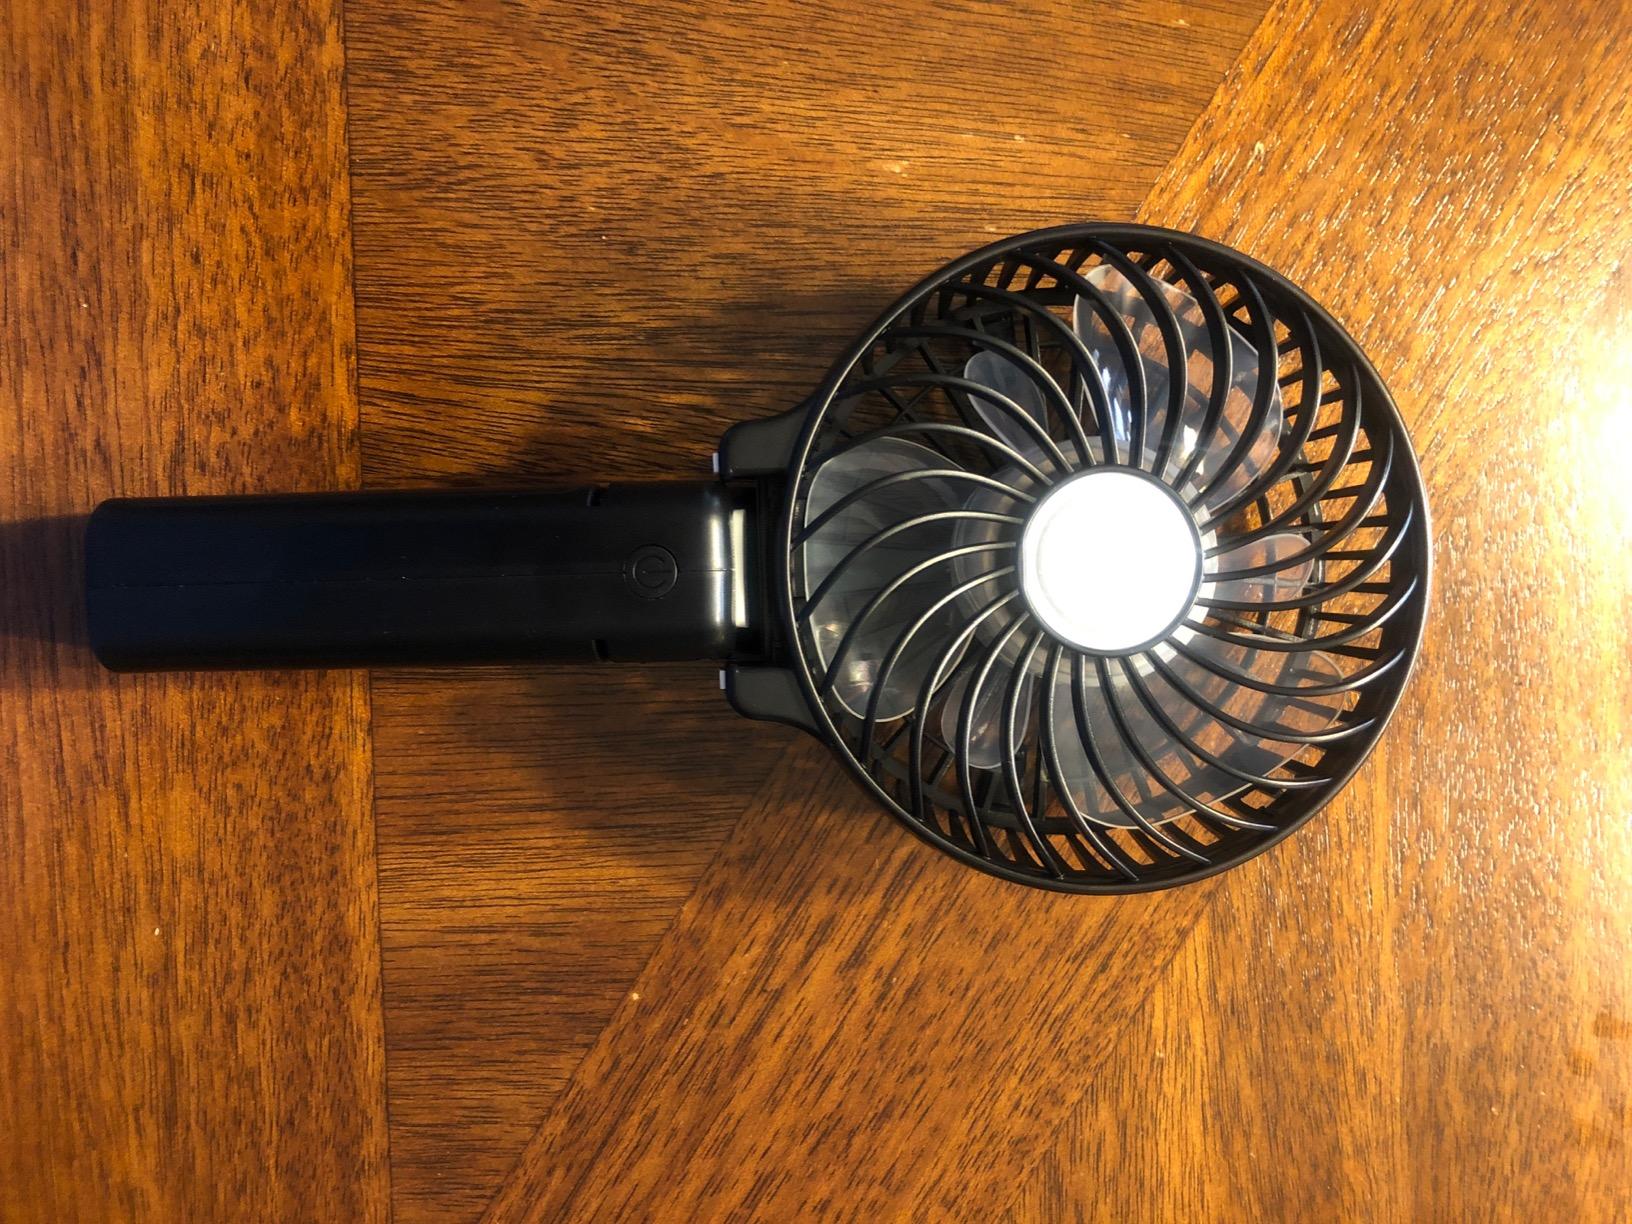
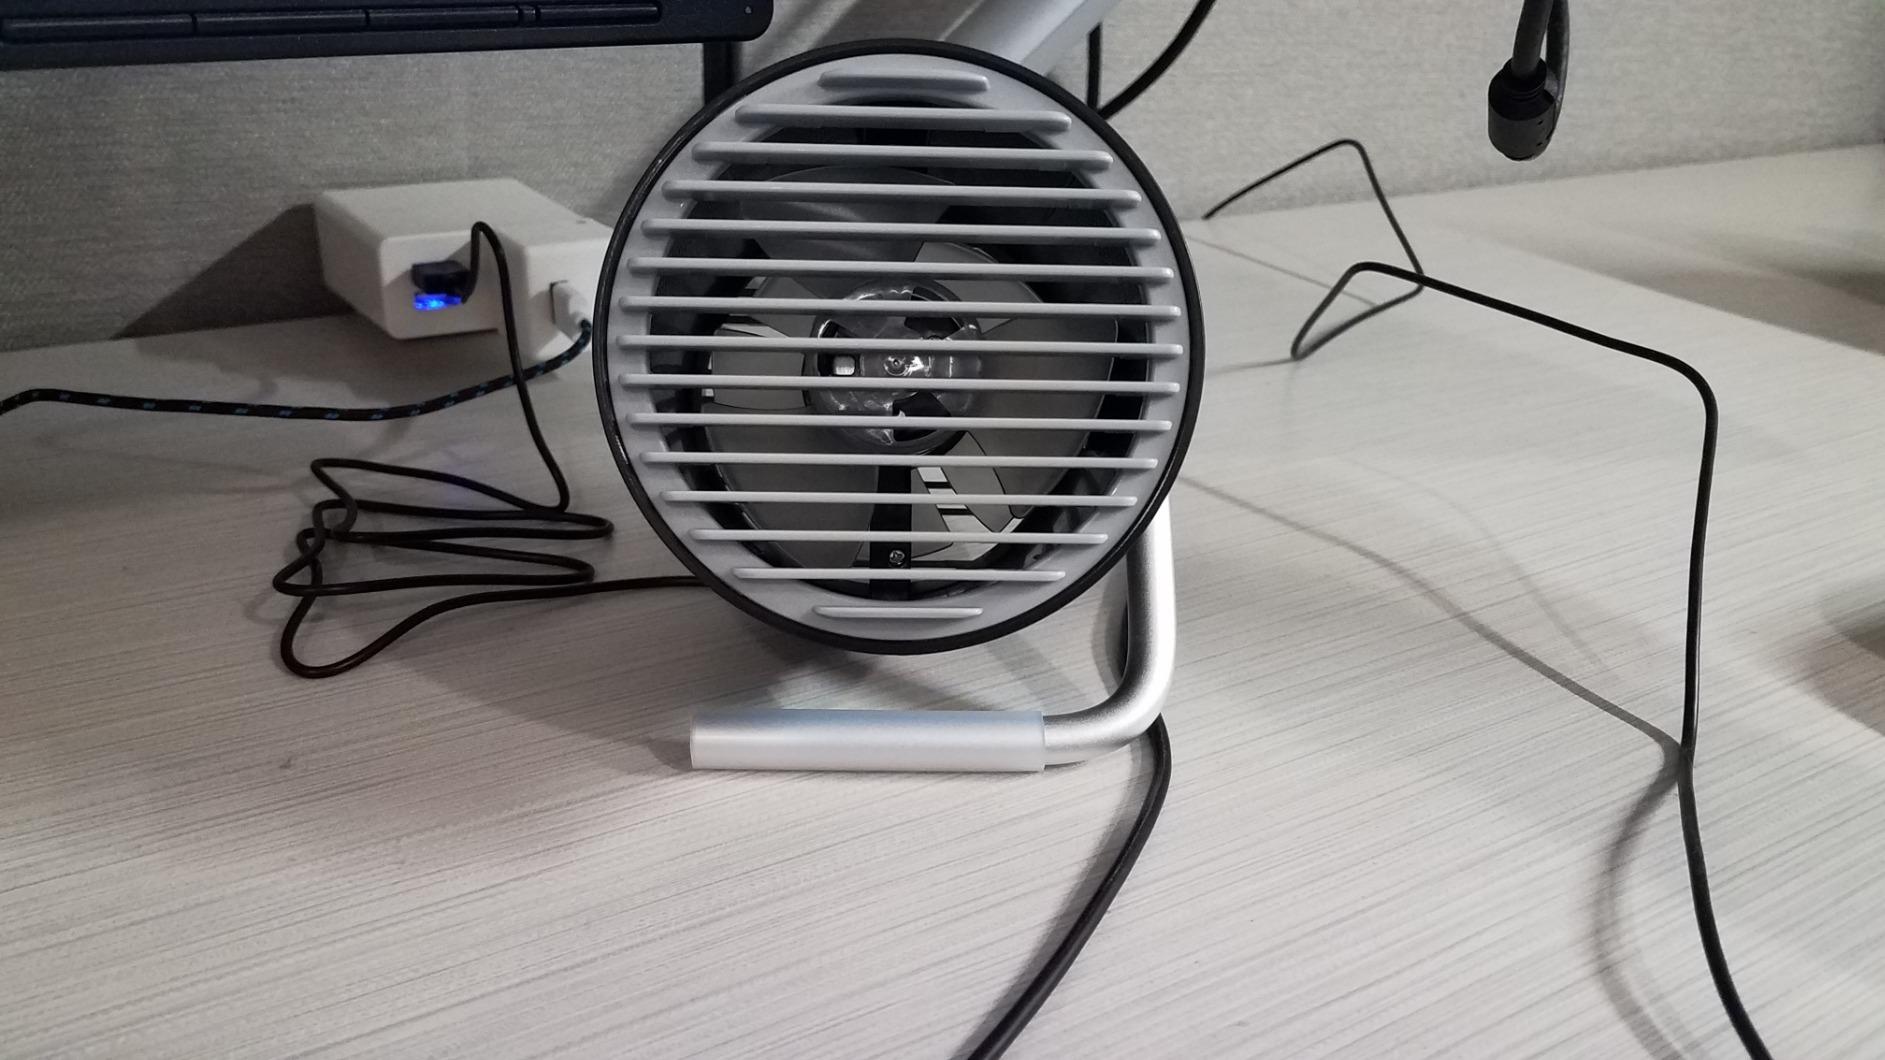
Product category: fan
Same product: no